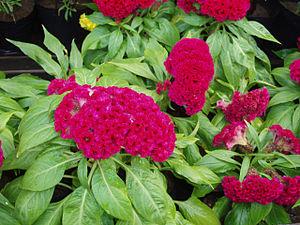
Amarante est une couleur pourpre plus claire que le bordeaux. Son nom provient de la fleur d'amarante, dont le nom signifie « ne fane pas ».